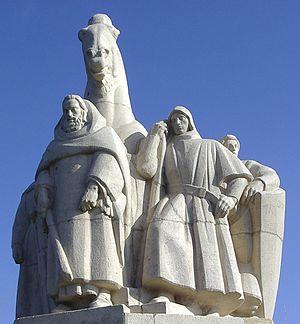
Quatre Fils Aymon
La Chanson des quatre fils Aymon, également intitulée Chanson de Renaud de Montauban en référence à son personnage principal, est à l'origine une chanson de geste issue du cycle carolingien. Jouée à la cour des seigneurs par les trouvères et les jongleurs, elle est transcrite dans la littérature médiévale à partir du XIIIᵉ siècle. Cette histoire aux thèmes chevaleresques tient son nom de quatre preux nommés Aalard, Renaud, Richard et Guichard, fils du comte Aymon de Dordone. Renaud de Montauban en est le protagoniste, avec l'enchanteur et voleur Maugis, et le cheval-fée Bayard. Le récit raconte le conflit qui oppose les fils Aymon, vassaux de l'empereur Charlemagne, à ce dernier. Renaud tue Bertolai, neveu favori de Charlemagne, lors d'une partie d'échecs. L'empereur des Francs fait raser en représailles la forteresse des fils Aymon, Montessor, dans les Ardennes. Il les poursuit en Gascogne, où ils sont devenus maîtres de la forteresse de Montauban. Les fils Aymon restent loyaux, tandis que leur adversaire use souvent de traîtrise. Il leur tend un piège en les envoyant affronter, désarmés, plusieurs armées durant la bataille de Vaucouleurs.
Bogny-sur-Meuse est une commune française, située dans le département des Ardennes en région Grand Est. Issue de la fusion des communes de Château-Regnault, Braux et Levrezy au 1ᵉʳ janvier 1967, Bogny-sur-Meuse est connue pour ses sites liés à la légende médiévale des quatre fils Aymon, comme l'Ermitage, la statue du cheval Bayard et les quatre pics symbolisant les quatre frères. Dans le Massif ardennais, la commune s'étend en longueur le long des rives de la Meuse.